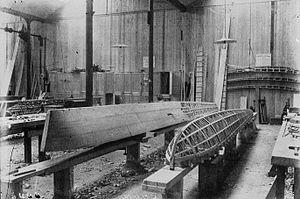
Aéroplanes Hanriot et Cⁱᵉ est un constructeur aéronautique français disparu.